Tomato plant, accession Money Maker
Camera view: horizontal (90 deg, fisheye); turntable rotation: 90 degrees
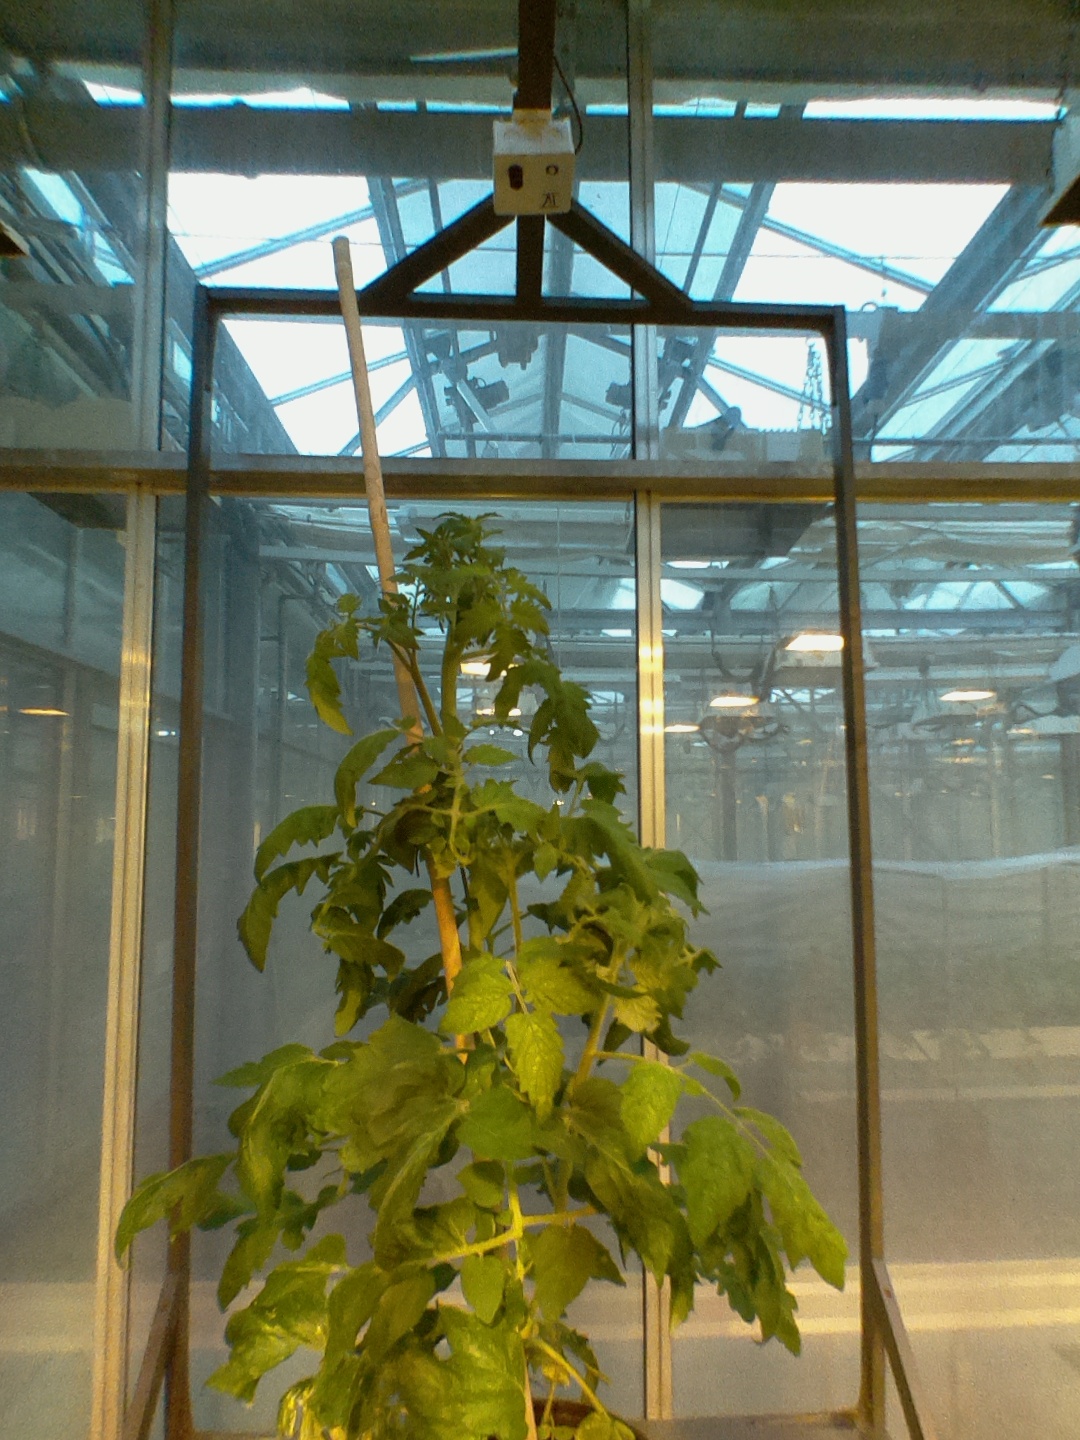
BBCH growth stage 60: First flowers open